Birds Without Wings

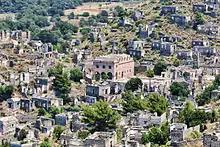

Although fiction, the setting of Eskibahçe is based upon Kayaköy village near Fethiye, the ruins of which still exist today. Once a thriving Greek village, this town of over one thousand houses, two churches, fourteen chapels, and two schools, was completely deserted in 1923. The Greek inhabitants living there, along with a vast number of Greeks living throughout Turkey were deported to Greece through a massive government mandated population exchange between the two countries following the Turkish war of independence. Historically, Turks and Greeks had lived together in this region for centuries, the Turks as farmers in the Kaya valley and the Greeks living on the hillside dealing in crafts and trades. A Greek presence in this region goes back centuries. Since then, the village of Kayakoy, as it is called in Turkish, or Karmylessus, as it was called in Greek, which had been continually inhabited since at least the 13th century, has stood empty and crumbling. And nowadays only the breeze from the mountains and mist from the sea blows through its empty houses and streets. Attempts by the Turkish government to get Turks deported from Greece to inhabit the village failed, and eventually, in the 1950s, the roofs of all the houses were removed.